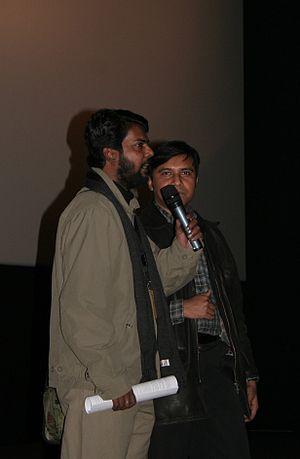
Le 13ᵉ Festival international des cinémas d'Asie de Vesoul.
Le 13ᵉ Festival international des cinémas d'Asie de Vesoul.